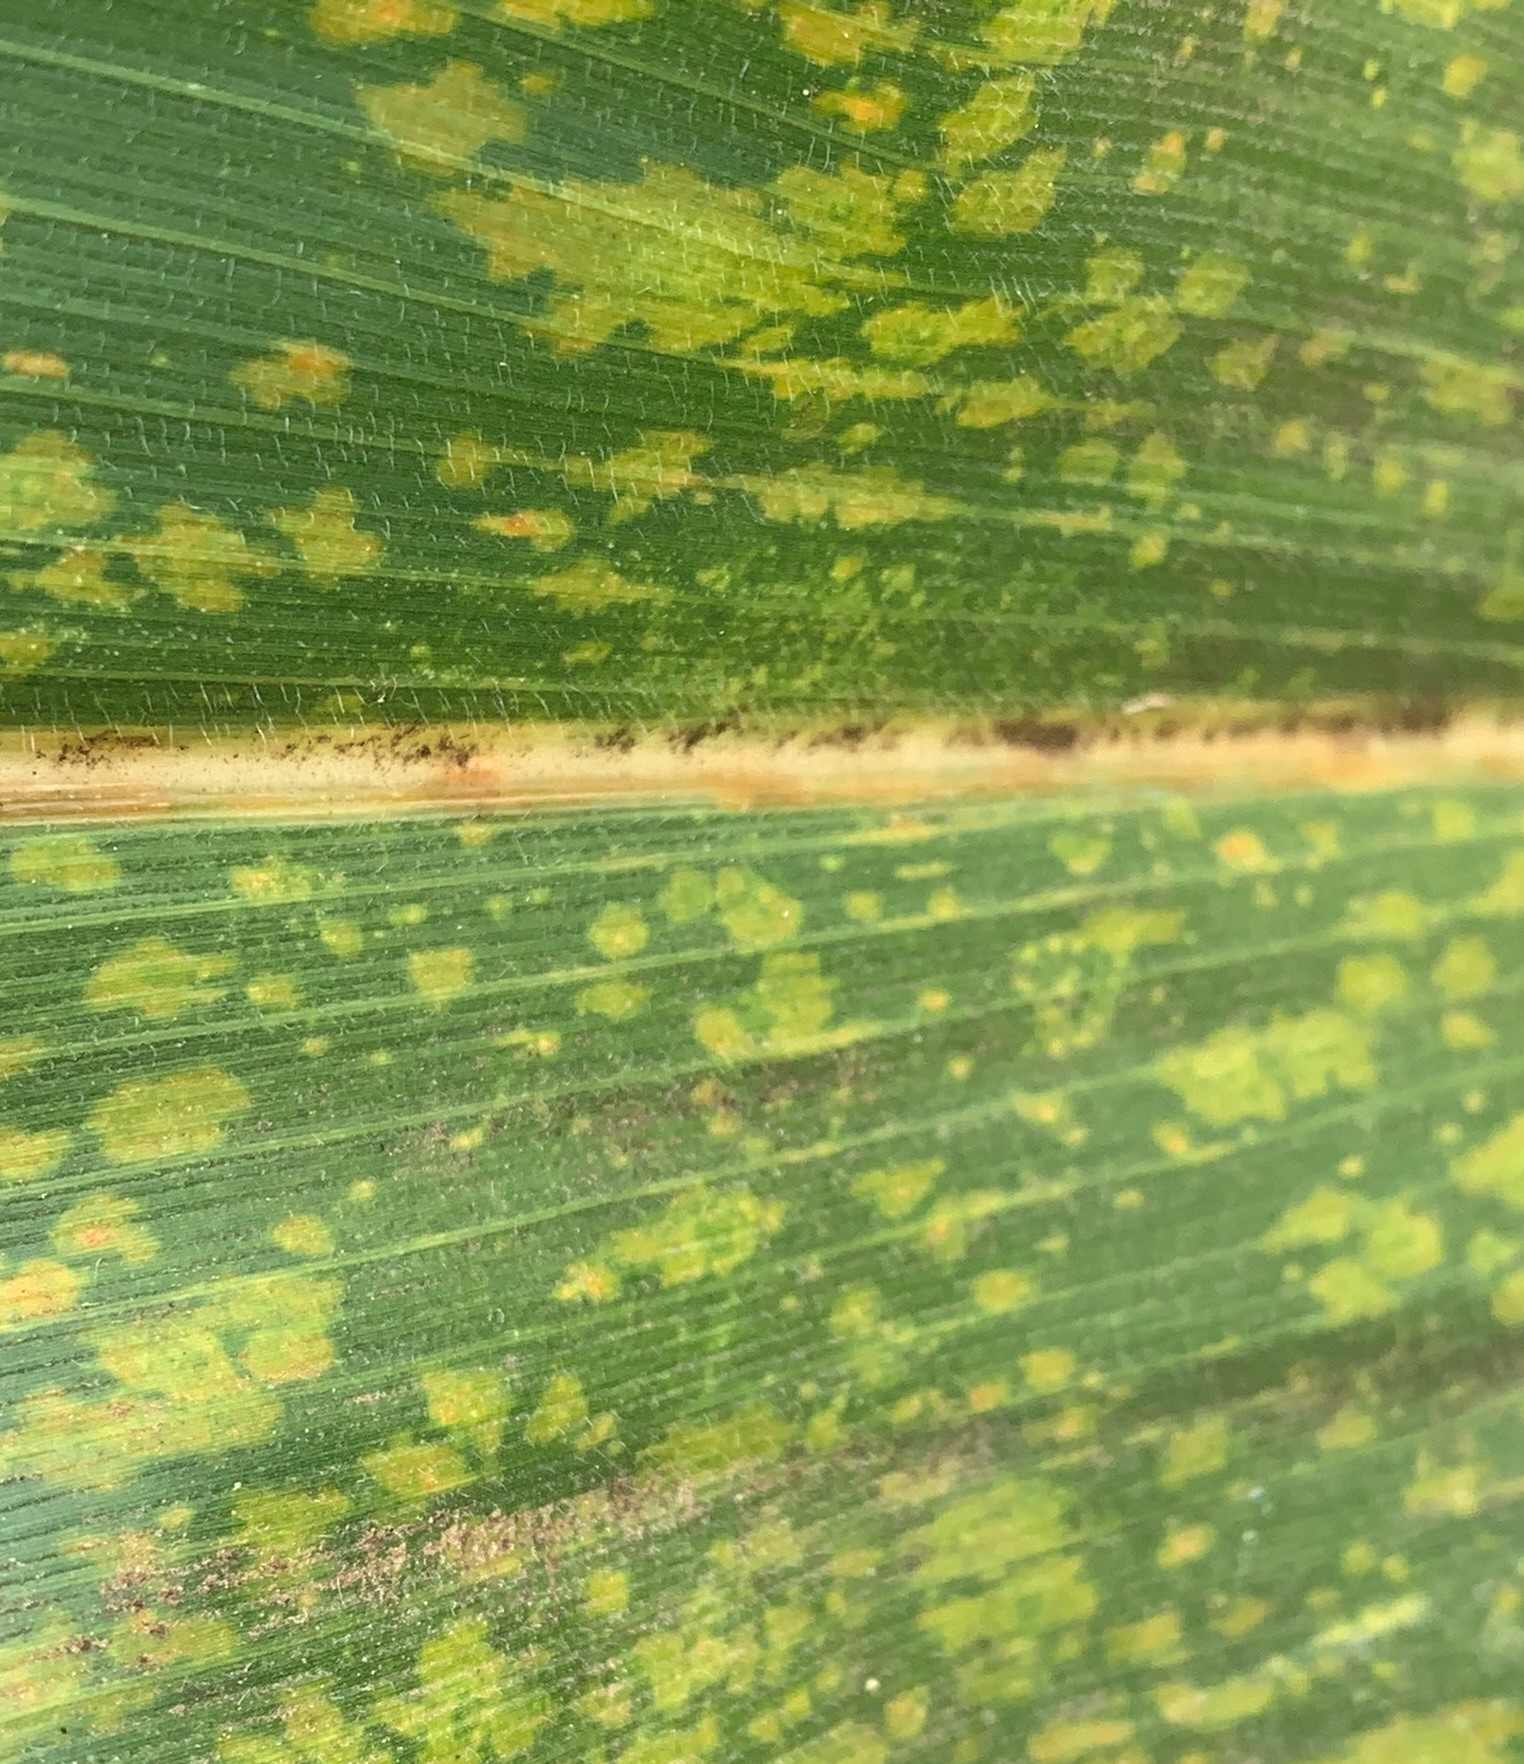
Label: MLN